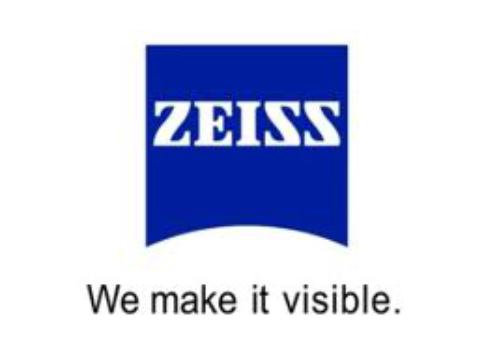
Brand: CARL ZEISS
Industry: Others